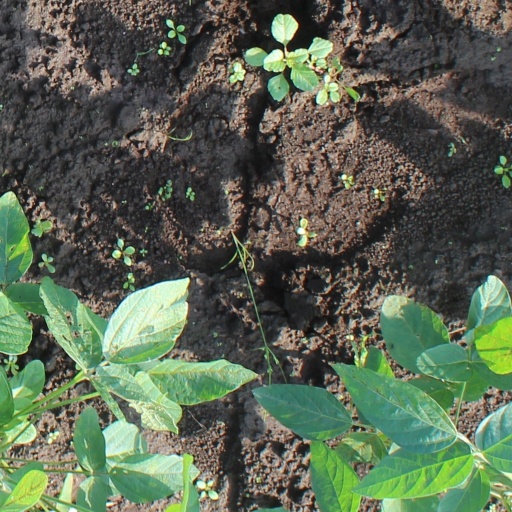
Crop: soybean